Radziwiłł family

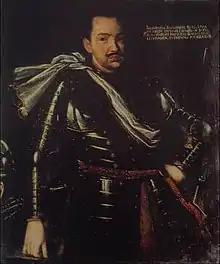
Janusz Radziwiłł (1579–1620)

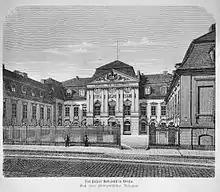
Radziwiłł Palace in Berlin

Prince Antoni Radziwiłł was a music and art aficionado and he transformed his properties in Berlin to serve as artistic salons, where aristocrats mingled among artists, painters and composers. Radziwiłł's Berlin properties hosted frequent amateur theatre play productions.